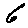
Label: 6